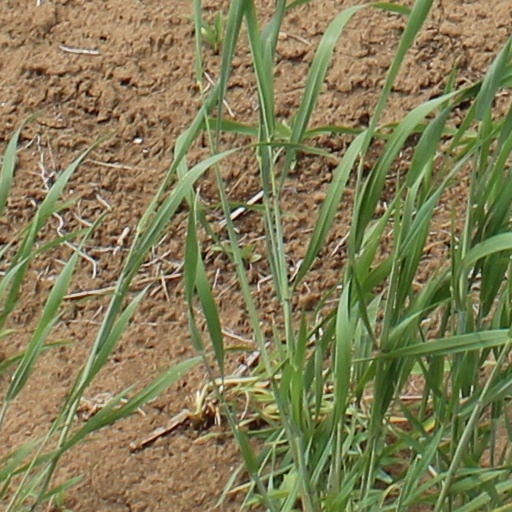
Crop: wheat